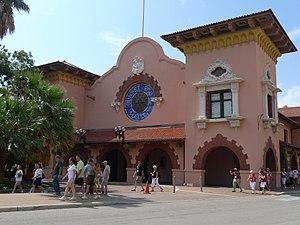
La gare de San Antonio est une gare ferroviaire aux États-Unis dans la ville de San Antonio dans l'État du Texas.